Rearguard

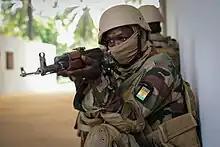
A Niger Armed Forces soldier providing rear security during close-quarters combat training in 2022

A more expansive definition of the rearguard arose during the large-scale struggles between nation-states during World War I and World War II. In this context, a rearguard can be a minor unit of regular or irregular troops that protect the withdrawal of larger numbers of personnel (military or civilian) during a retreat, by blocking, defending, delaying, or otherwise interfering with enemy forces in order to gain time for the remainder to regroup or reorganize. Rearguard actions may be undertaken in a number of ways: defensively, such as by defending strongpoints or tactically important terrain; or offensively, by pre-emptively assaulting with a "spoiling attack" an enemy that is preparing offensive operations.